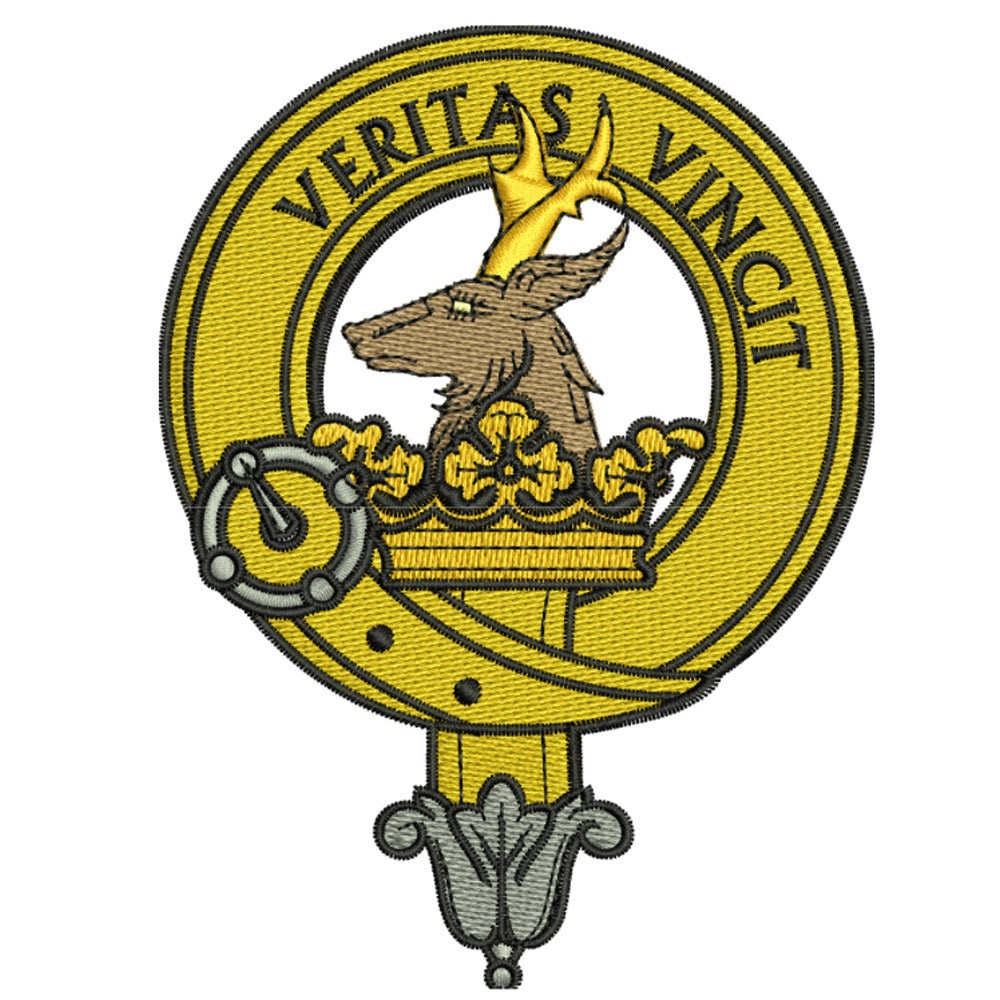
Keith Embroidered Fleece Jacket
Fleece Jacket with embroidered clan crest. we are now able to embroider these in house so we can do any spelling variation or sept name - please contact us for details. Please note these are embroidered to order and will take us 10-15 working days to have made. FEATURES: Super warm and light, Easywear - Easycare, Super stretch fit, Wash/dry in minutes, Anti-pill fleece Polyester, Easy open front zip puller, Full front zip fastening, 2 side pockets, Unisex product. Full front zip Two side pockets Open cuff Anti pill finish Easy wear, easy care: wash dry in minutes Covered taped neck seam Flat lock stitch Thermal layer microfleece Super warm and light Super stretch fit
Brand: ScotClans
Category: Apparel & Accessories > Clothing > Uniforms > Military Uniforms